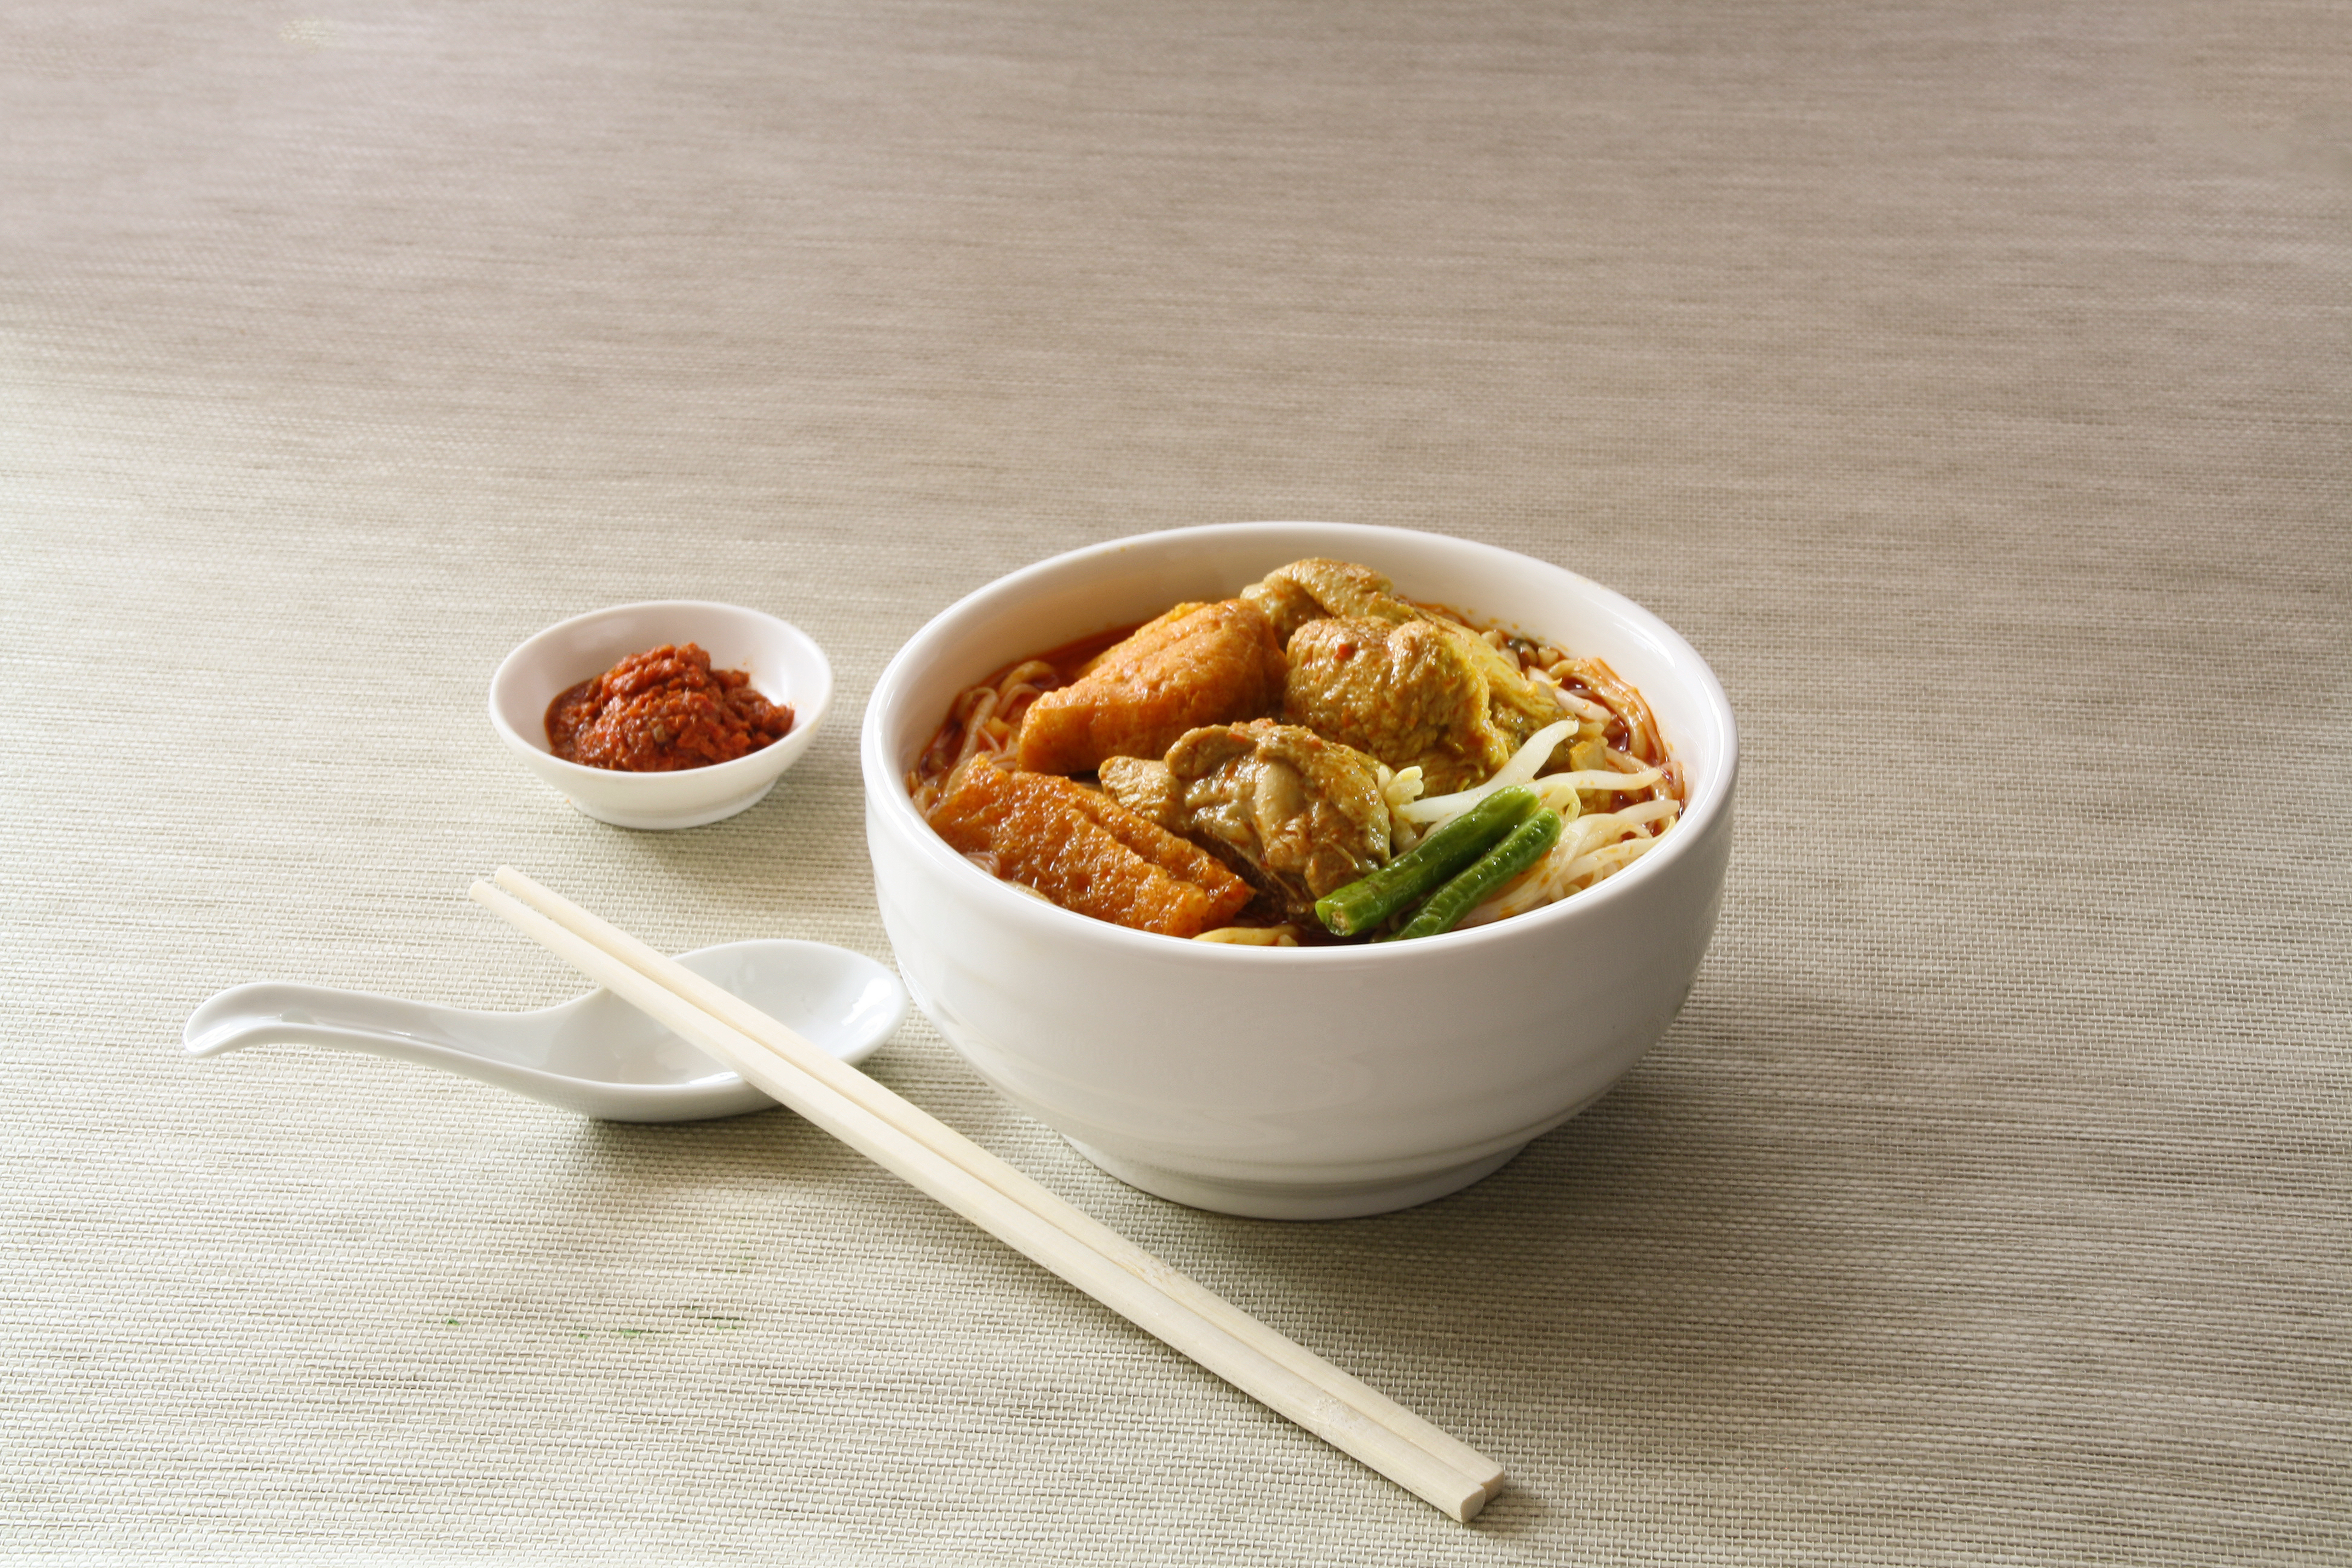
dish, meal, food, produce, breakfast, cuisine, asian food, vegetarian food